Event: Nepal Earthquake
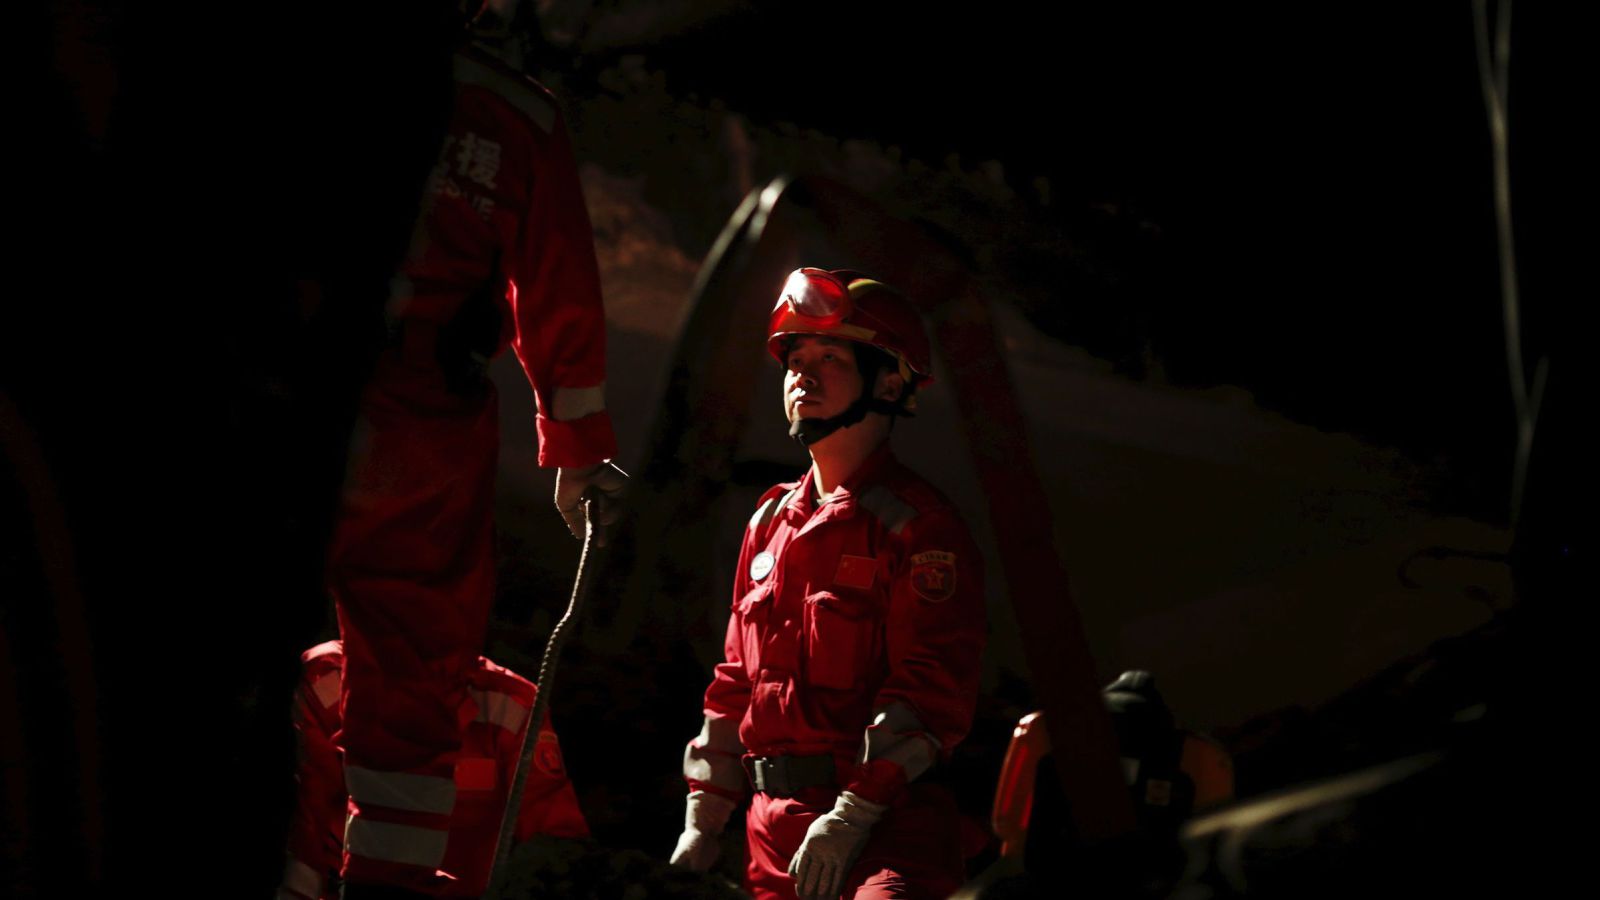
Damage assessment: no_damage